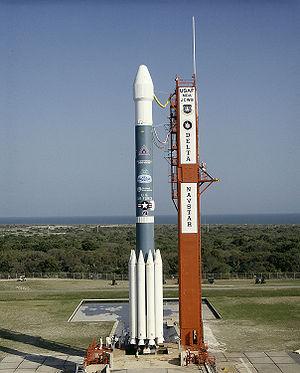
La base de lancement de Cap Canaveral, est la principale base de lancement de lanceurs américains. Cet établissement de l'United States Air Force est situé sur le cap Canaveral, dans l'état de Floride, face à l'océan Atlantique. Elle est créée en 1950 pour réaliser les essais de fusée à longue portée en toute sécurité. Par la suite, il est utilisé pour tester des missiles balistiques et des missiles de croisière.